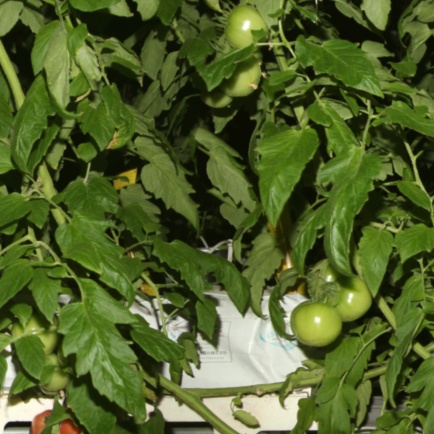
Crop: tomato